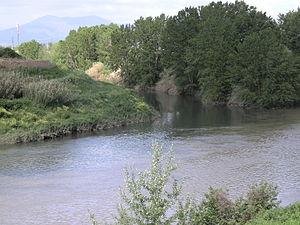
le Bisenzio est une rivière de la Toscane septentrionale en Italie, affluent de droite du fleuve Arno.